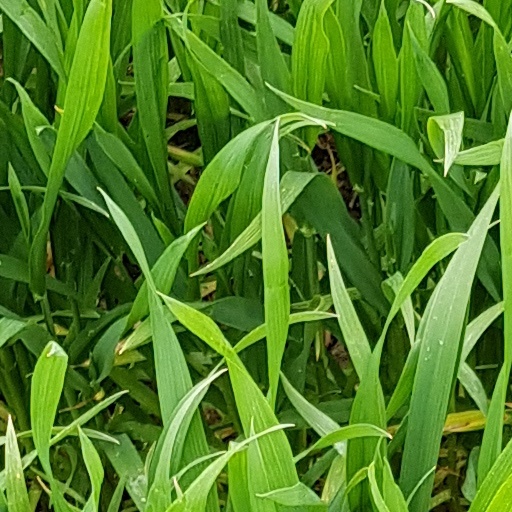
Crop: wheat